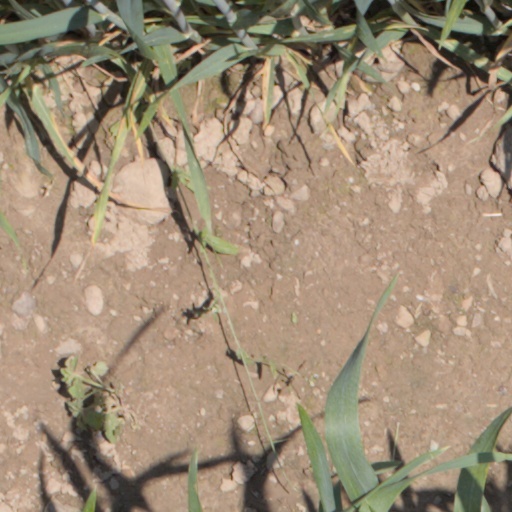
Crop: wheat